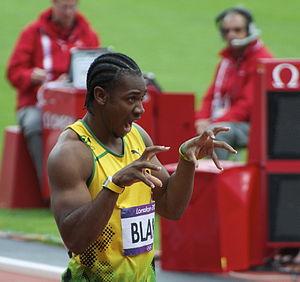
Yohan Blake est un athlète jamaïcain, spécialiste des épreuves de sprint.